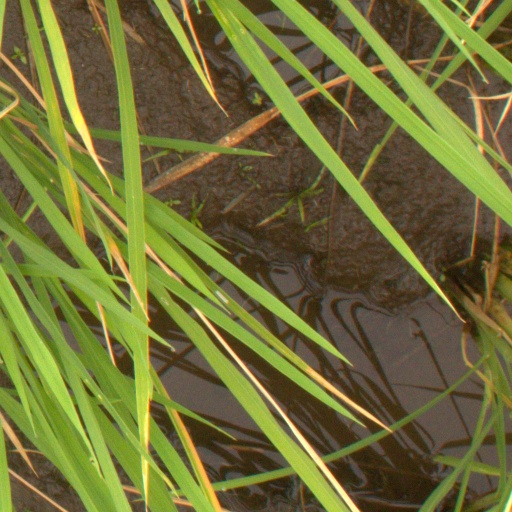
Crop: rice